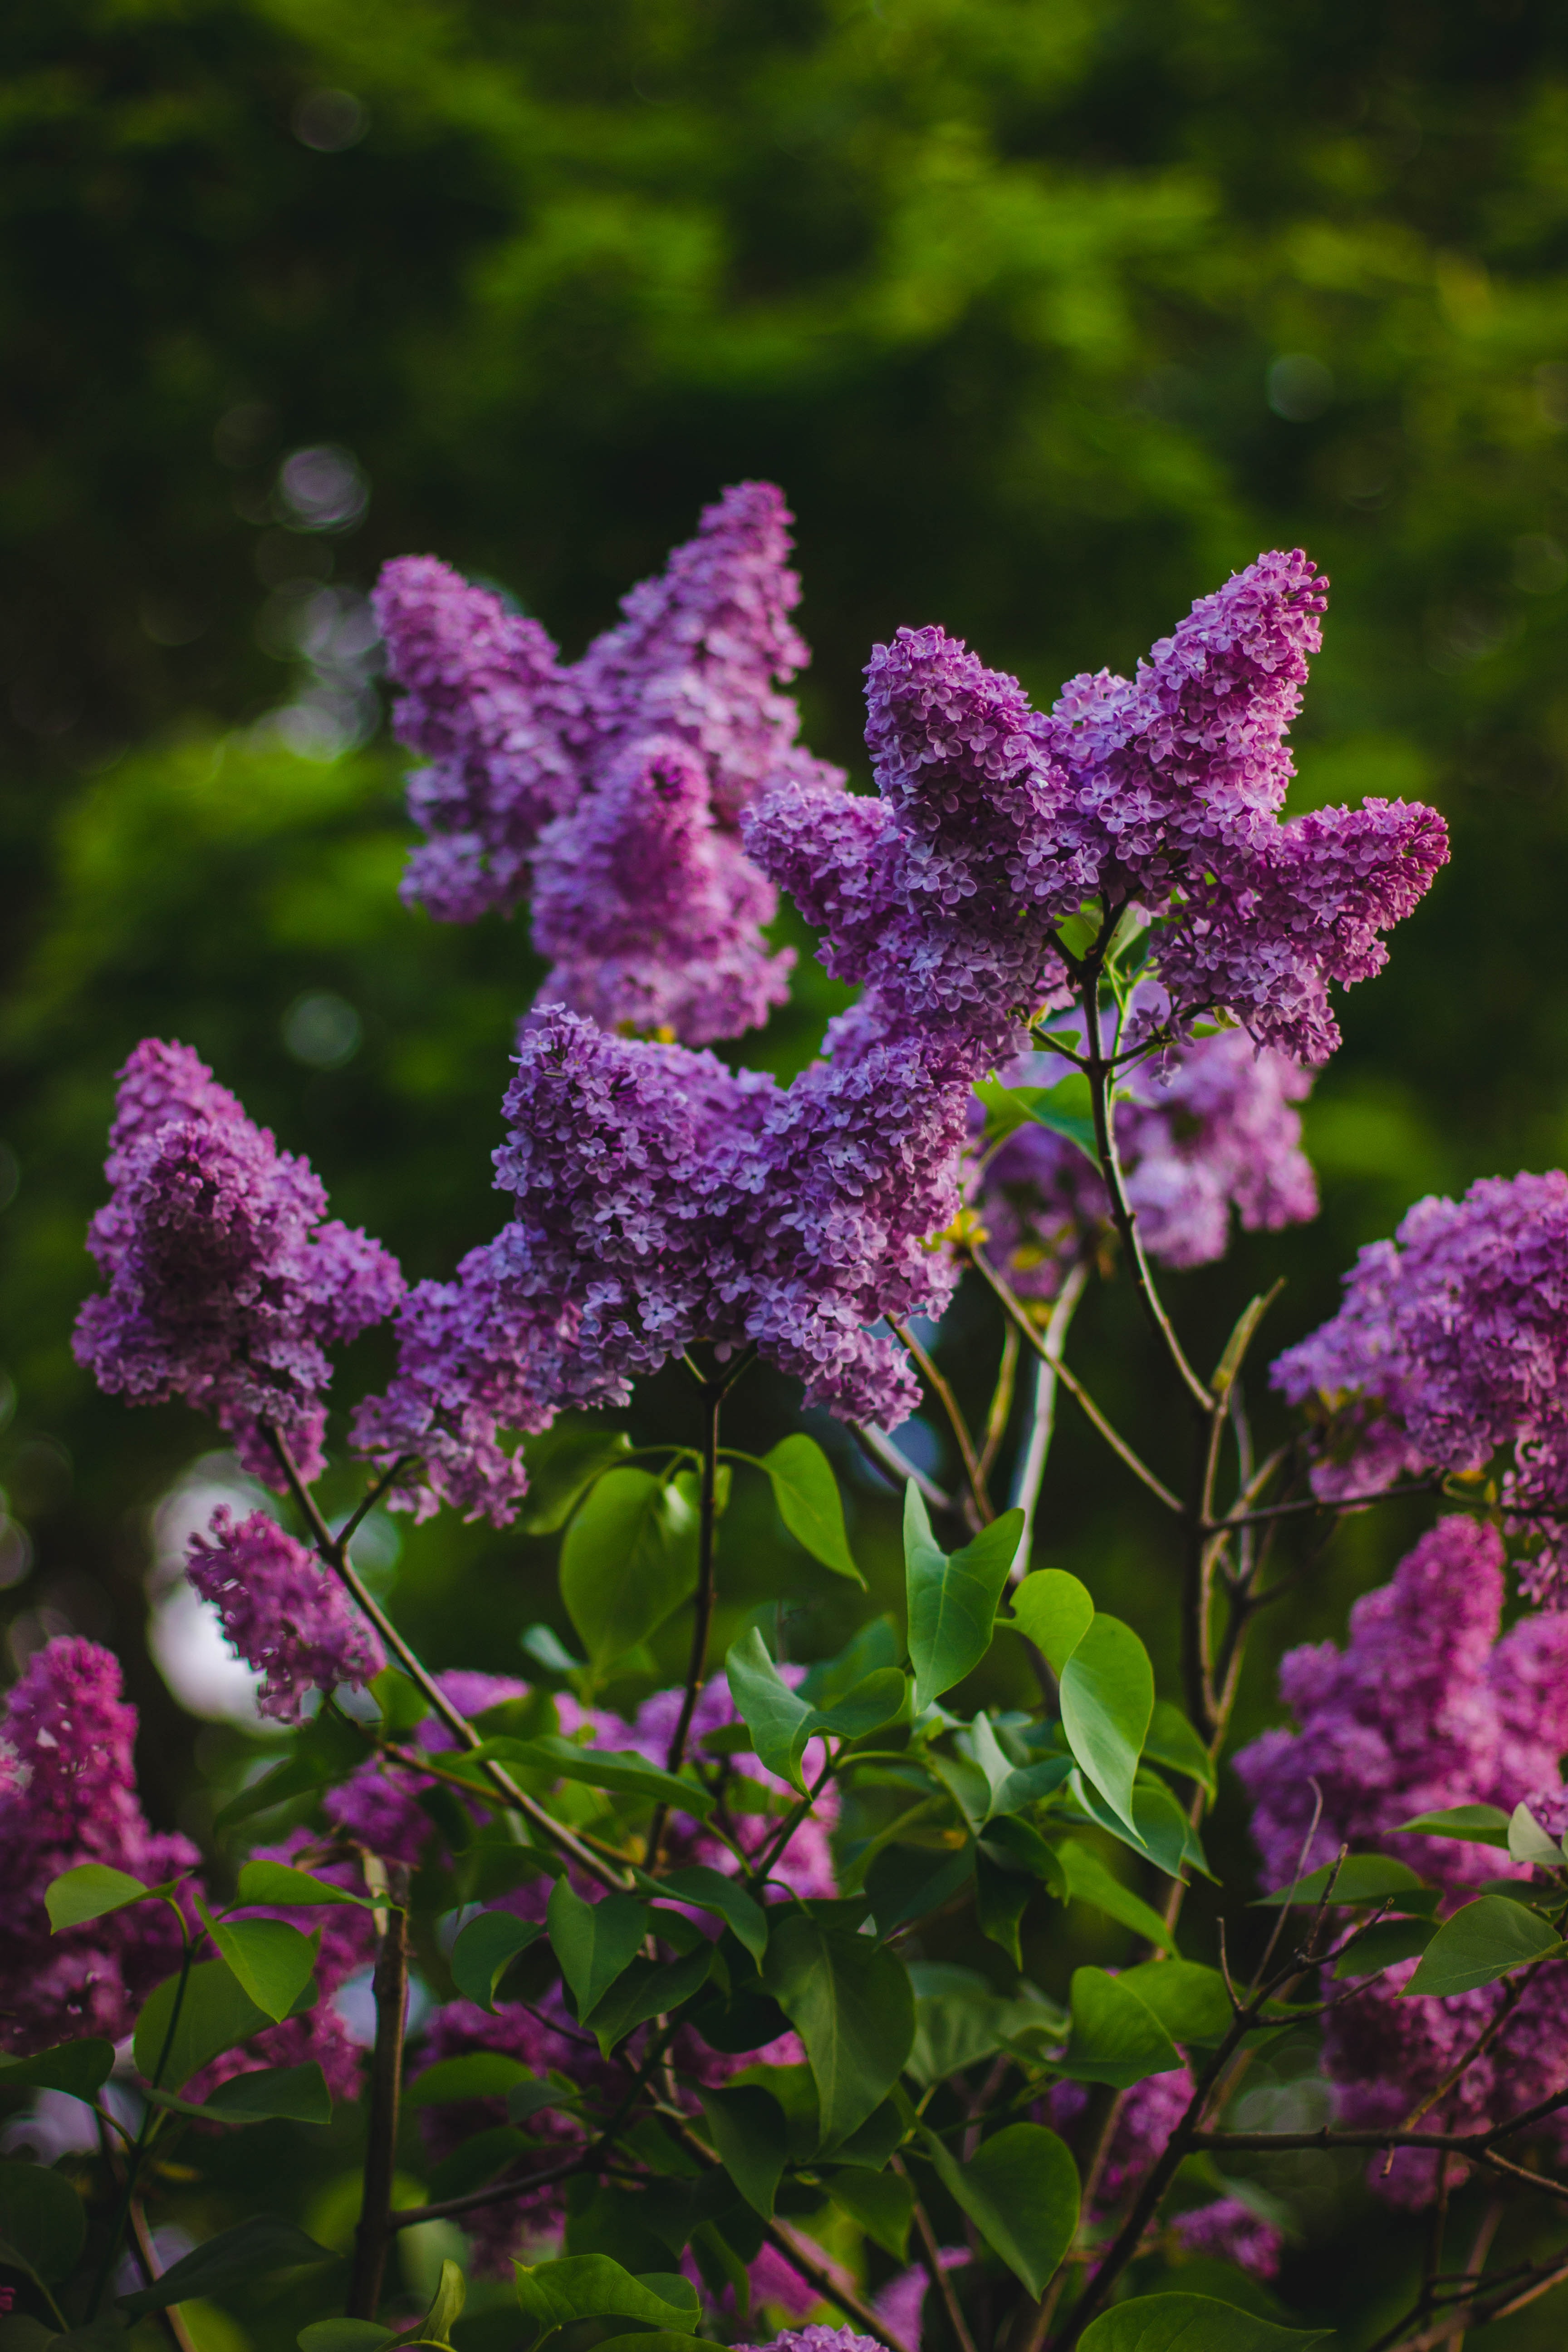
flower, lilac, purple, plant, violet, flowering plant, botany, buddleia, annual plant, shrub, delphinium, ironweed, loosestrife and pomegranate family, violet family, perennial plant, monkshood